Battle of Larga

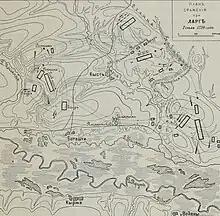
Plan of the Battle of Larga

The Battle of (the) Larga was fought between 65,000 Crimean Tatars and 15,000 Ottomans under Qaplan II Giray against 38,000 Russians under Field-Marshal Rumyantsev on the banks of the Larga River, a tributary of the Prut River, in Moldavia (now in Moldova), for eight hours on 7 July 1770. It was fought on the same day as Battle of Chesma, a key naval engagement of the Russo-Turkish War, 1768–1774.